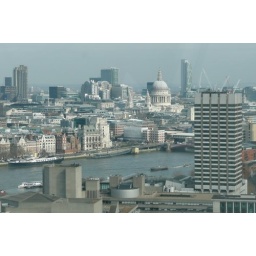
St Paul's Cathedral in the background and an unfortunate looking office building in the front